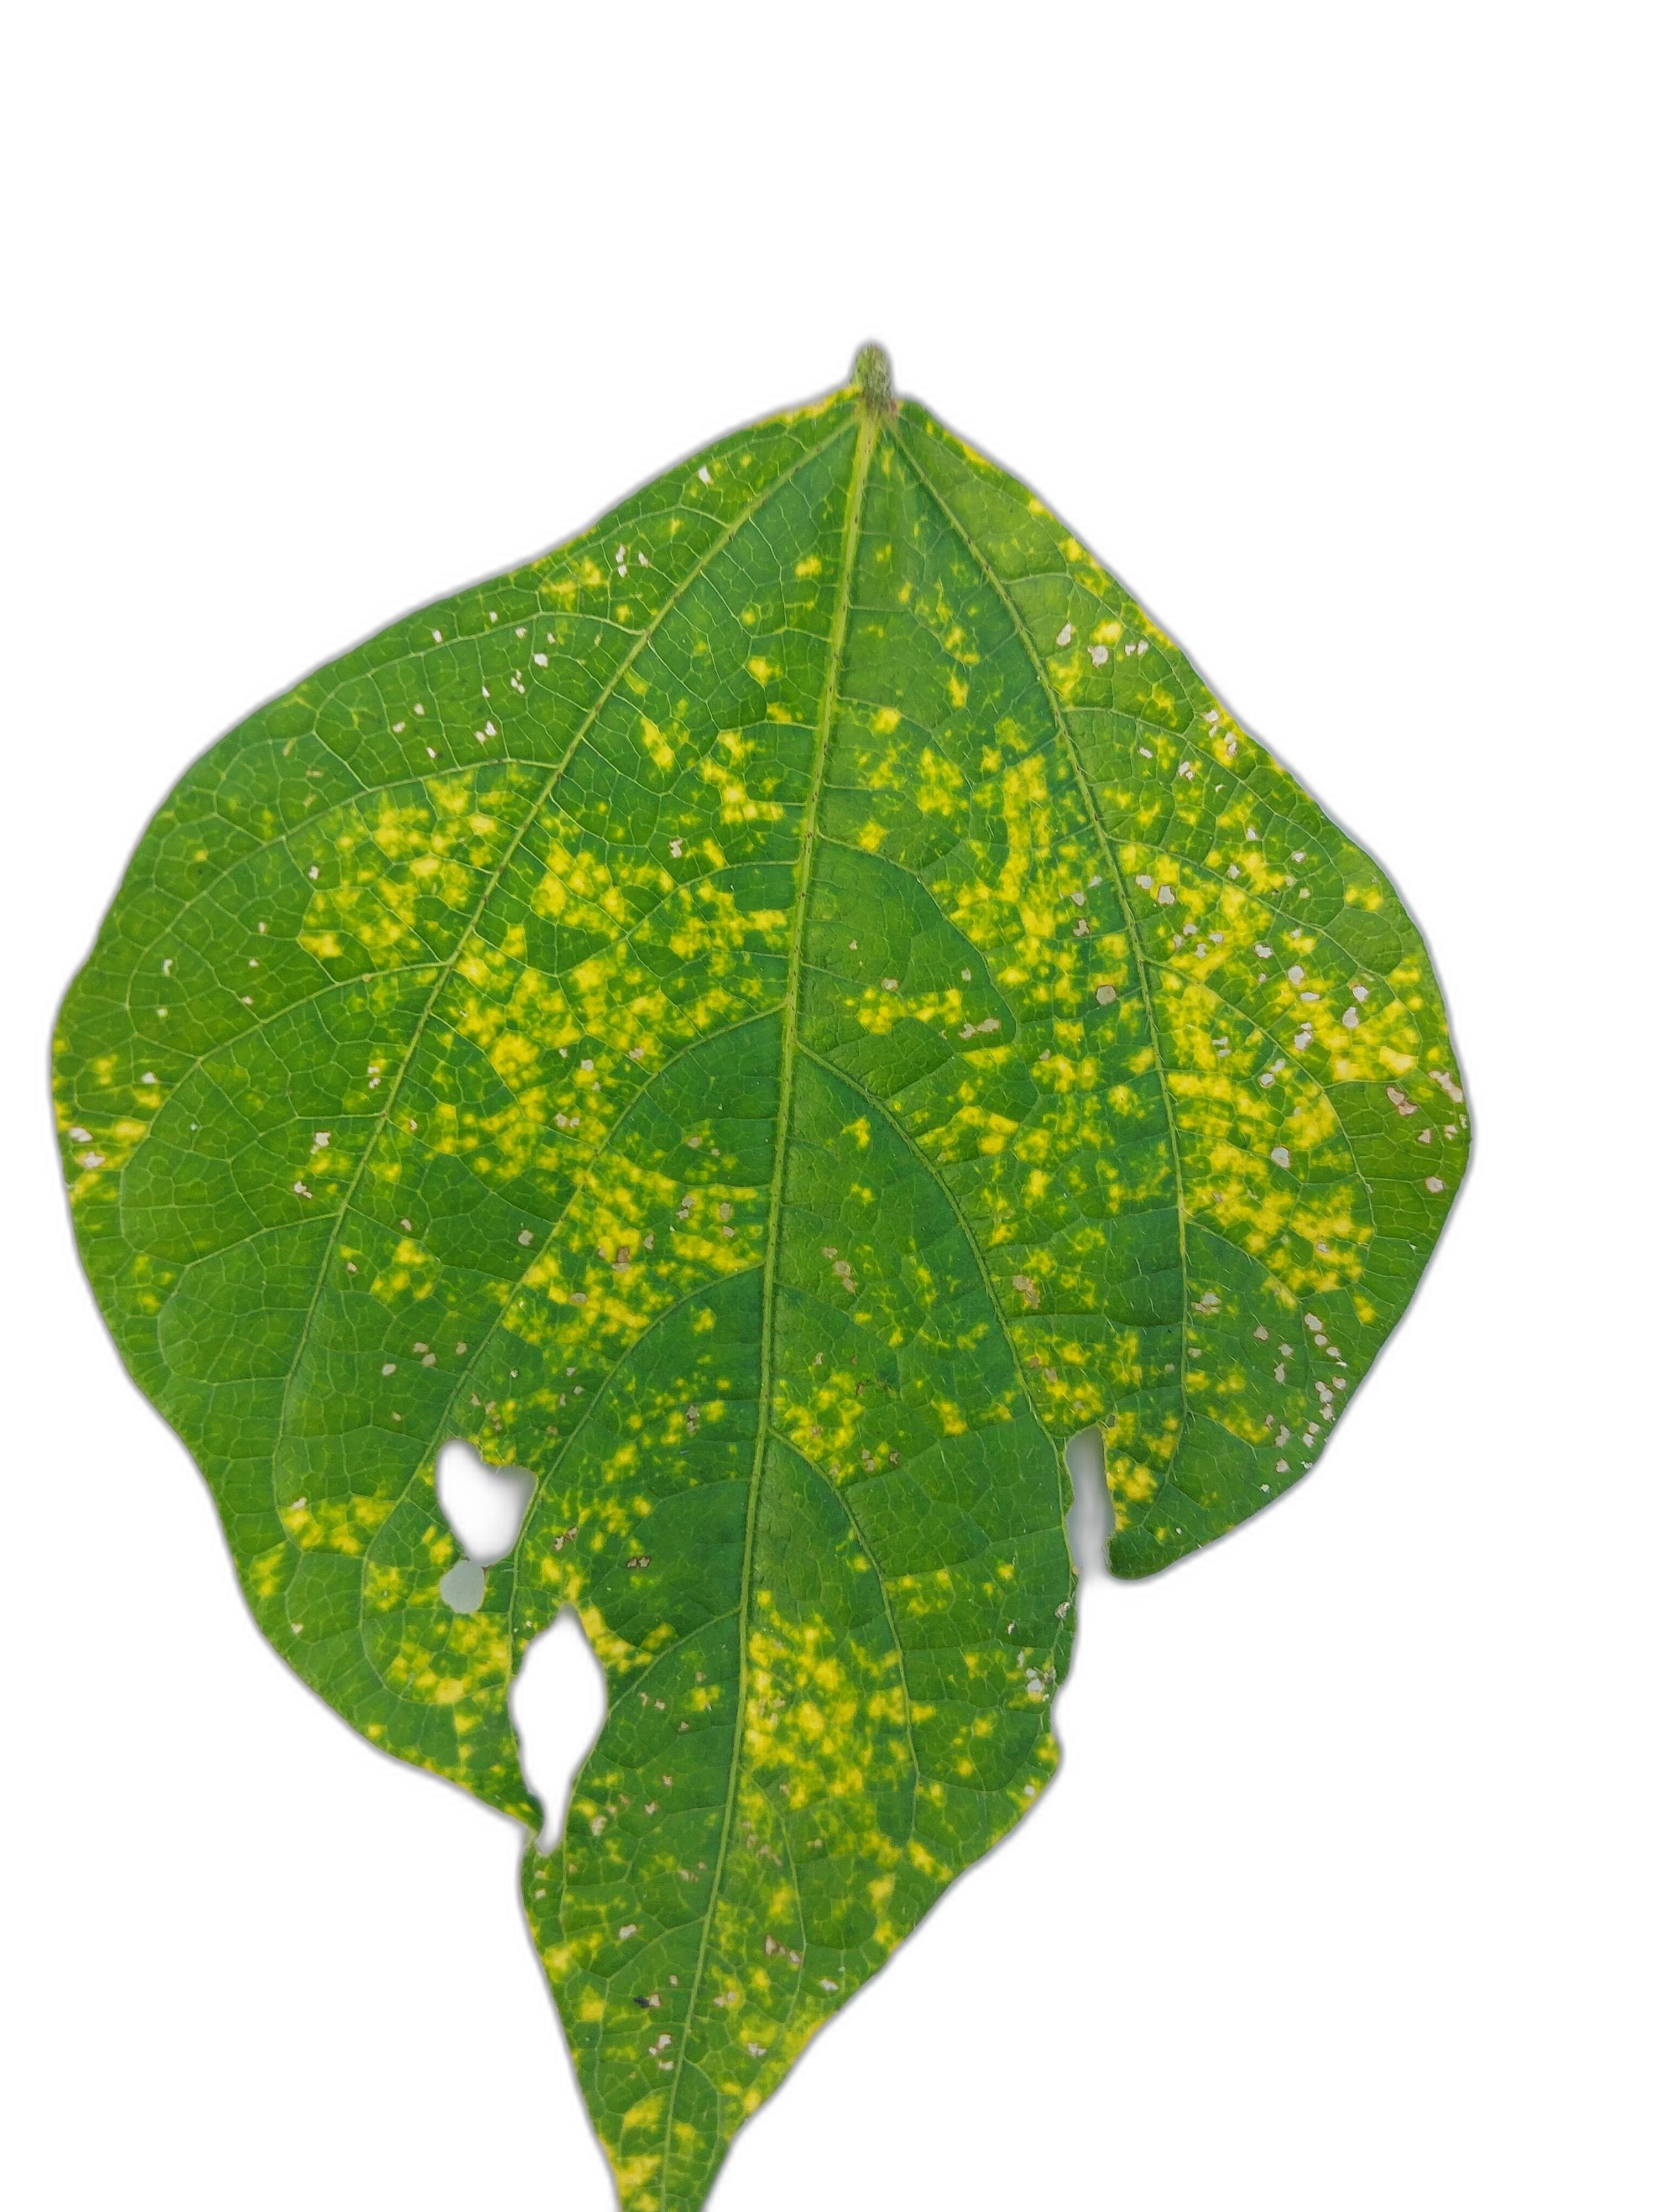
Label: Yellow Mosaic